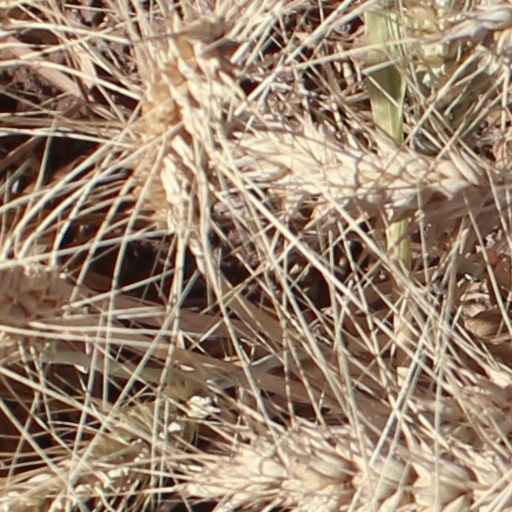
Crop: wheat